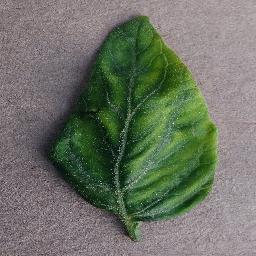
Label: Tomato___Tomato_Yellow_Leaf_Curl_Virus